William P. Bettendorf

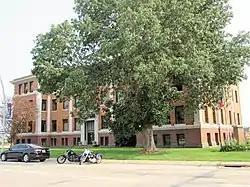
Bettendorf Company headquarters

Bettendorf established a shop to manufacture the wheel at Peru Plow and as the metal wheel branch of the business increased the name of the company was changed to Peru Plow & Wheel Company. Because the company was slow to increase capacity he moved his business to the Eagle Manufacturing Company of Davenport, Iowa after meeting with its president E. P. Lynch. With his brother, J.W. Bettendorf, he manufactured metal wheels at Eagle Manufacturing until 1889 when the brothers started the Bettendorf Metal Wheel Company in Davenport. In 1892 he developed a steel gear for farm wagons and the company manufactured those as well. He severed his ties with Bettendorf Metal Wheel and designed the machinery to manufacture the steel gears, which he eventually sold to International Harvester in 1905.